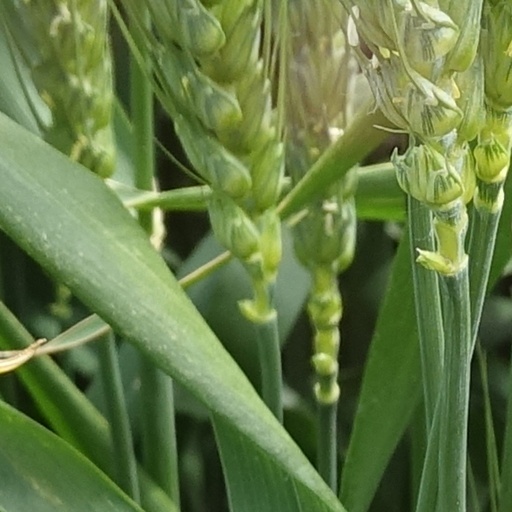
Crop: wheat